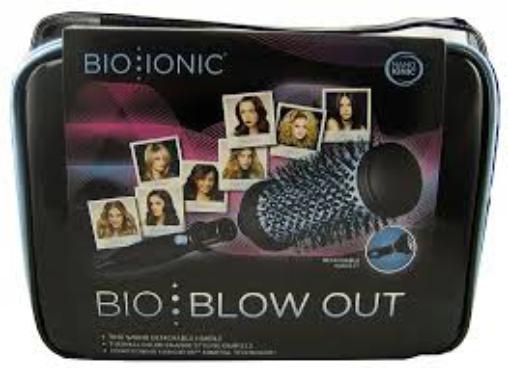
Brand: bio ionic
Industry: Necessities